Anti-Concorde Project

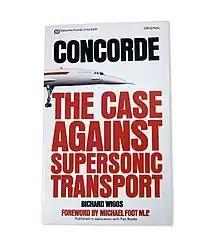
"Concorde: The Case Against Supersonic Transport", written by Richard Wiggs, foreword by Michael Foot M.P

In the late 1950s, following the breaking of the sound barrier, first by experimental aircraft, then military aircraft, a supersonic passenger aircraft was thought feasible. By the early 1970s however, opposition led to bans on commercial supersonic flight in Sweden, Norway, the Netherlands, West Germany, Switzerland, Ireland, Canada and the United States. The choice of routes available was limited as supersonic flight was only possible outside built up areas, primarily over water, and few airfields were large enough for their takeoff runs. It was also clear that the aircraft was costly to build, and used more fuel per passenger per kilometer than other commercial aircraft at a time of rapidly rising fuel prices.